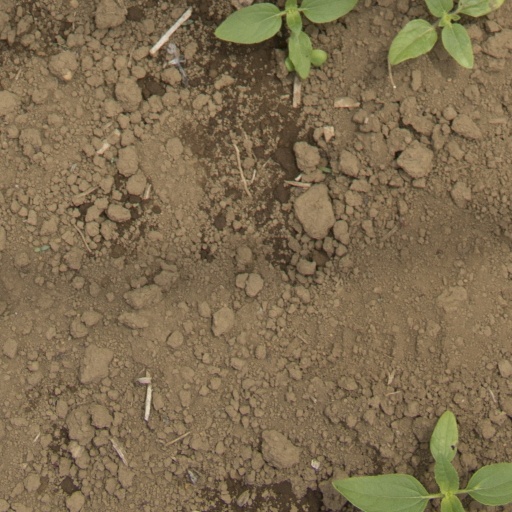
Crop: Jerusalem artichoke